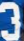
Number: 3